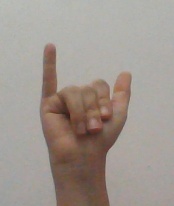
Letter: ya